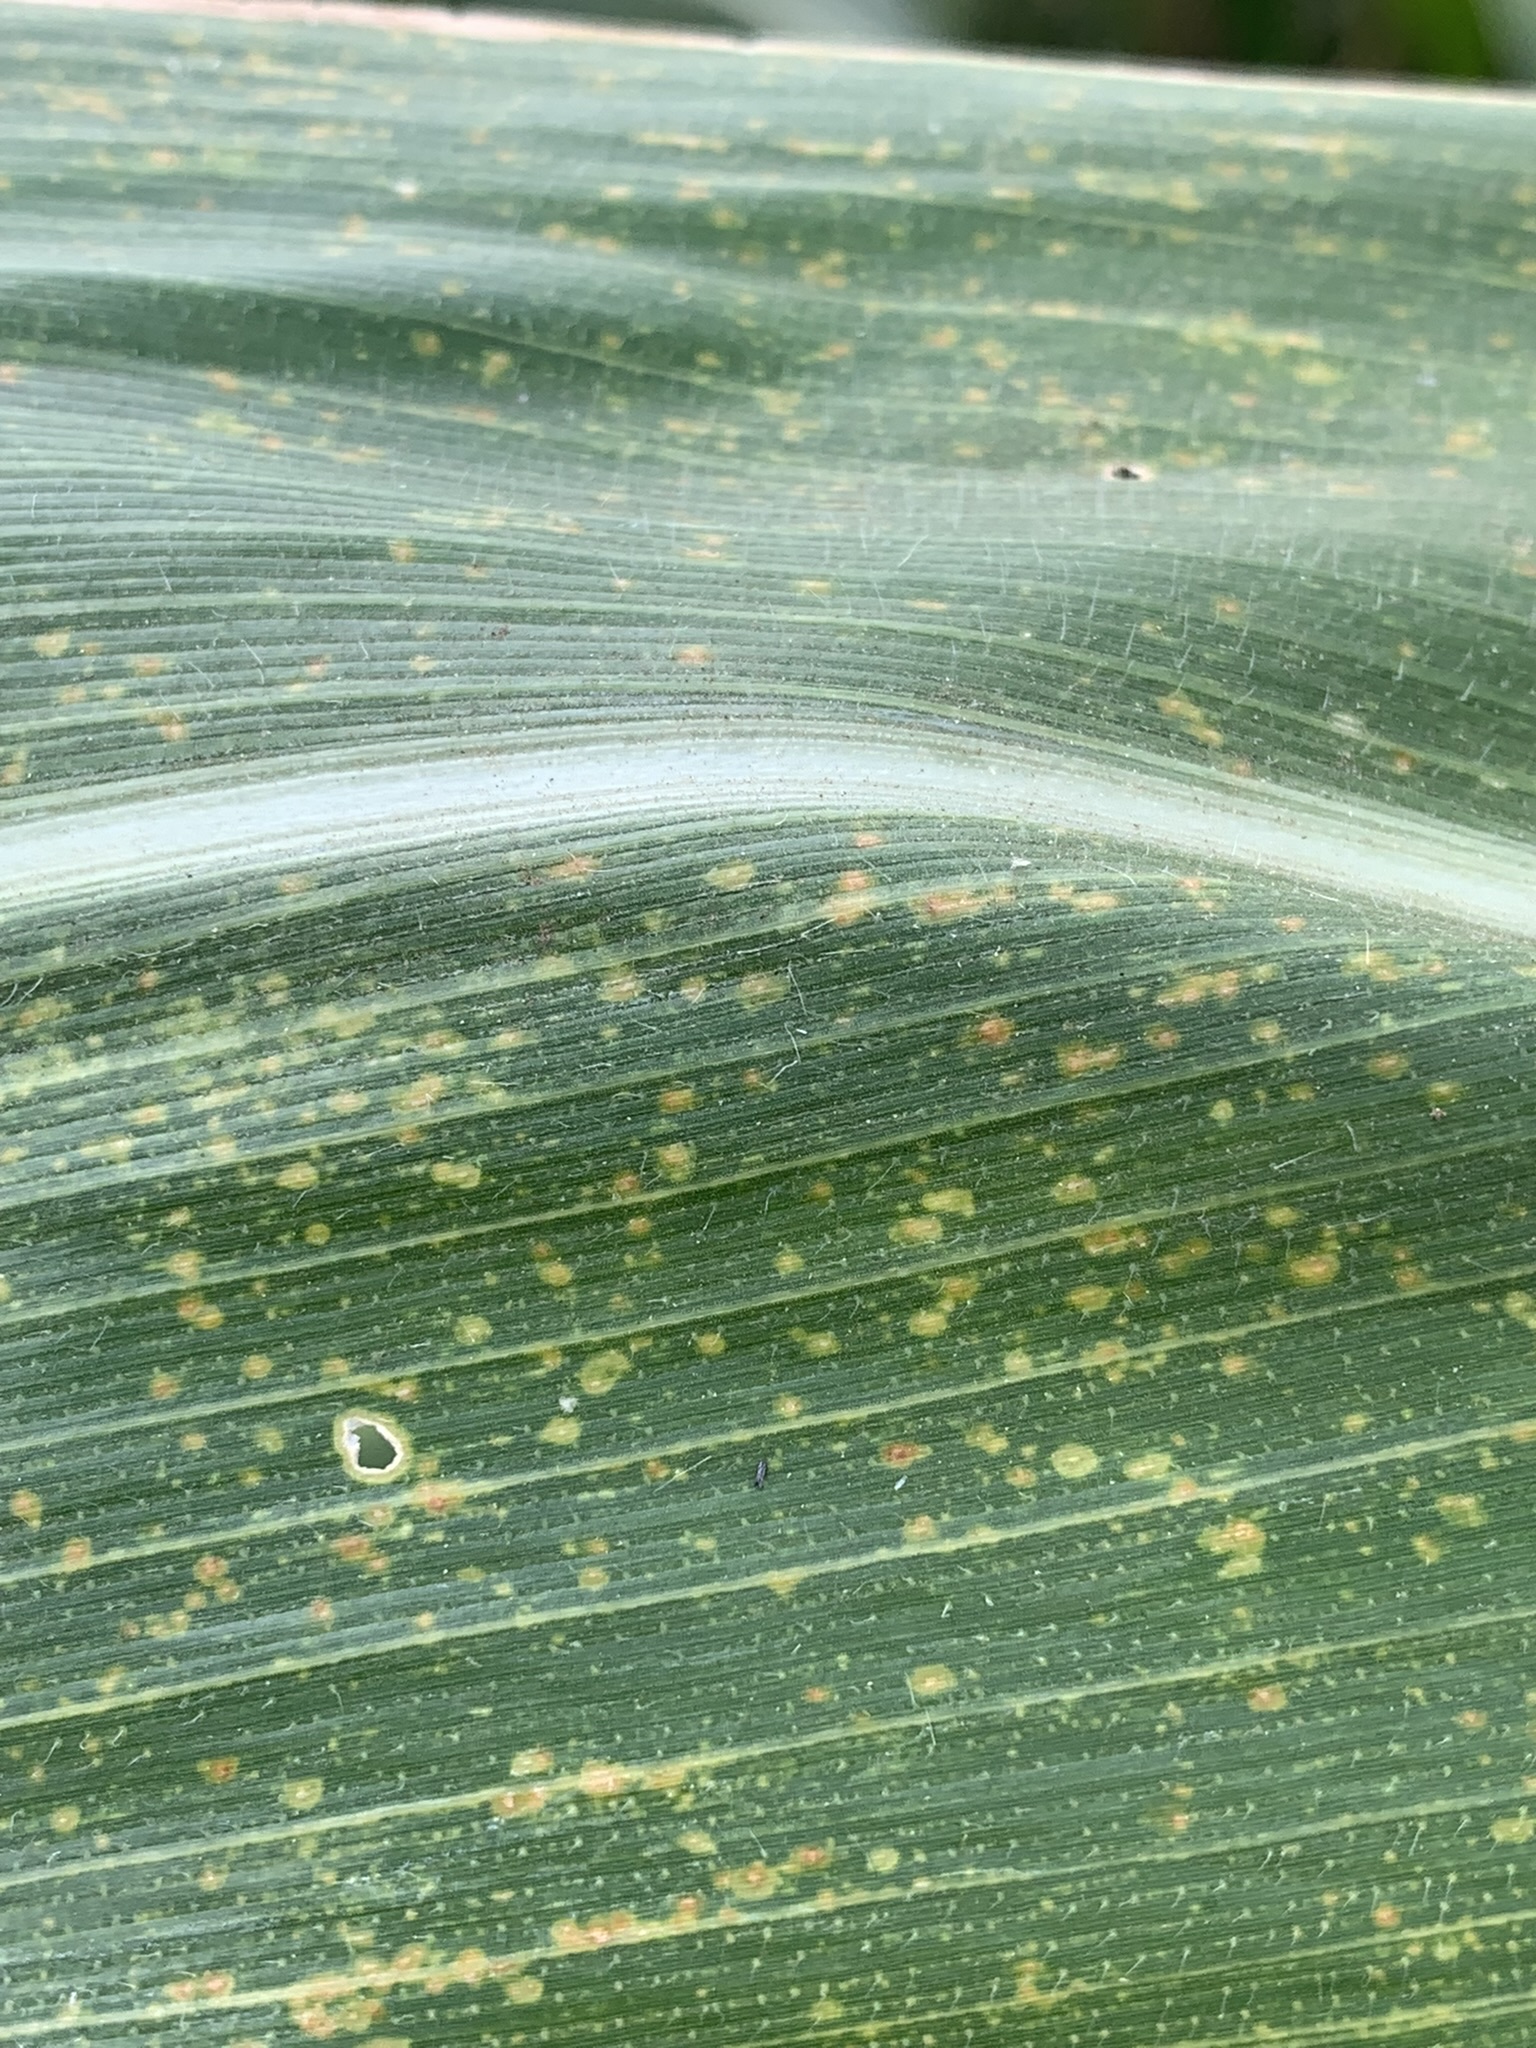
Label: MLN